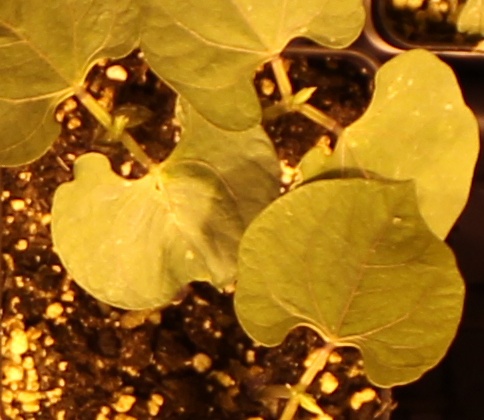
Label: Blackbean